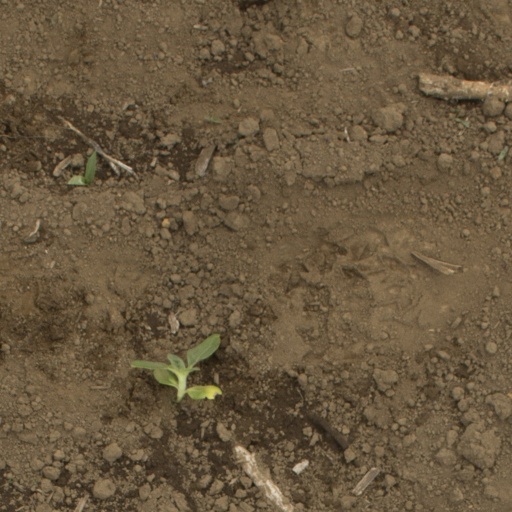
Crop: Jerusalem artichoke